Christ Church, Marylebone

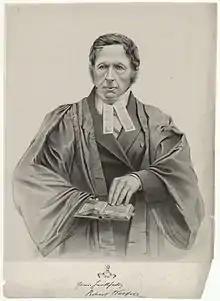
Robert Walpole

Lacking a graveyard, like many other metropolitan churches, Christ Church was provided with a large vault for its burials. In 1887, some alterations were made to the church, designed by Sir Arthur Blomfield.